Christian Schwarz-Schilling

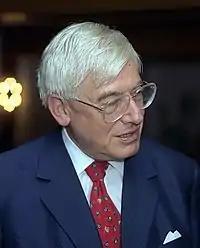
Schwarz-Schilling in 1993

Christian Schwarz-Schilling (born 19 November 1930) is an Austrian-born German politician, entrepreneur, philanthropist and media and telecommunications innovator who served as High Representative for Bosnia and Herzegovina from 2006 to 2007.